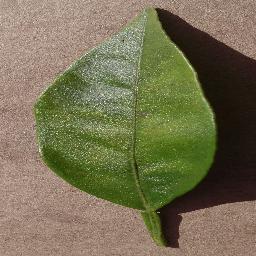
Label: Orange___Haunglongbing_(Citrus_greening)